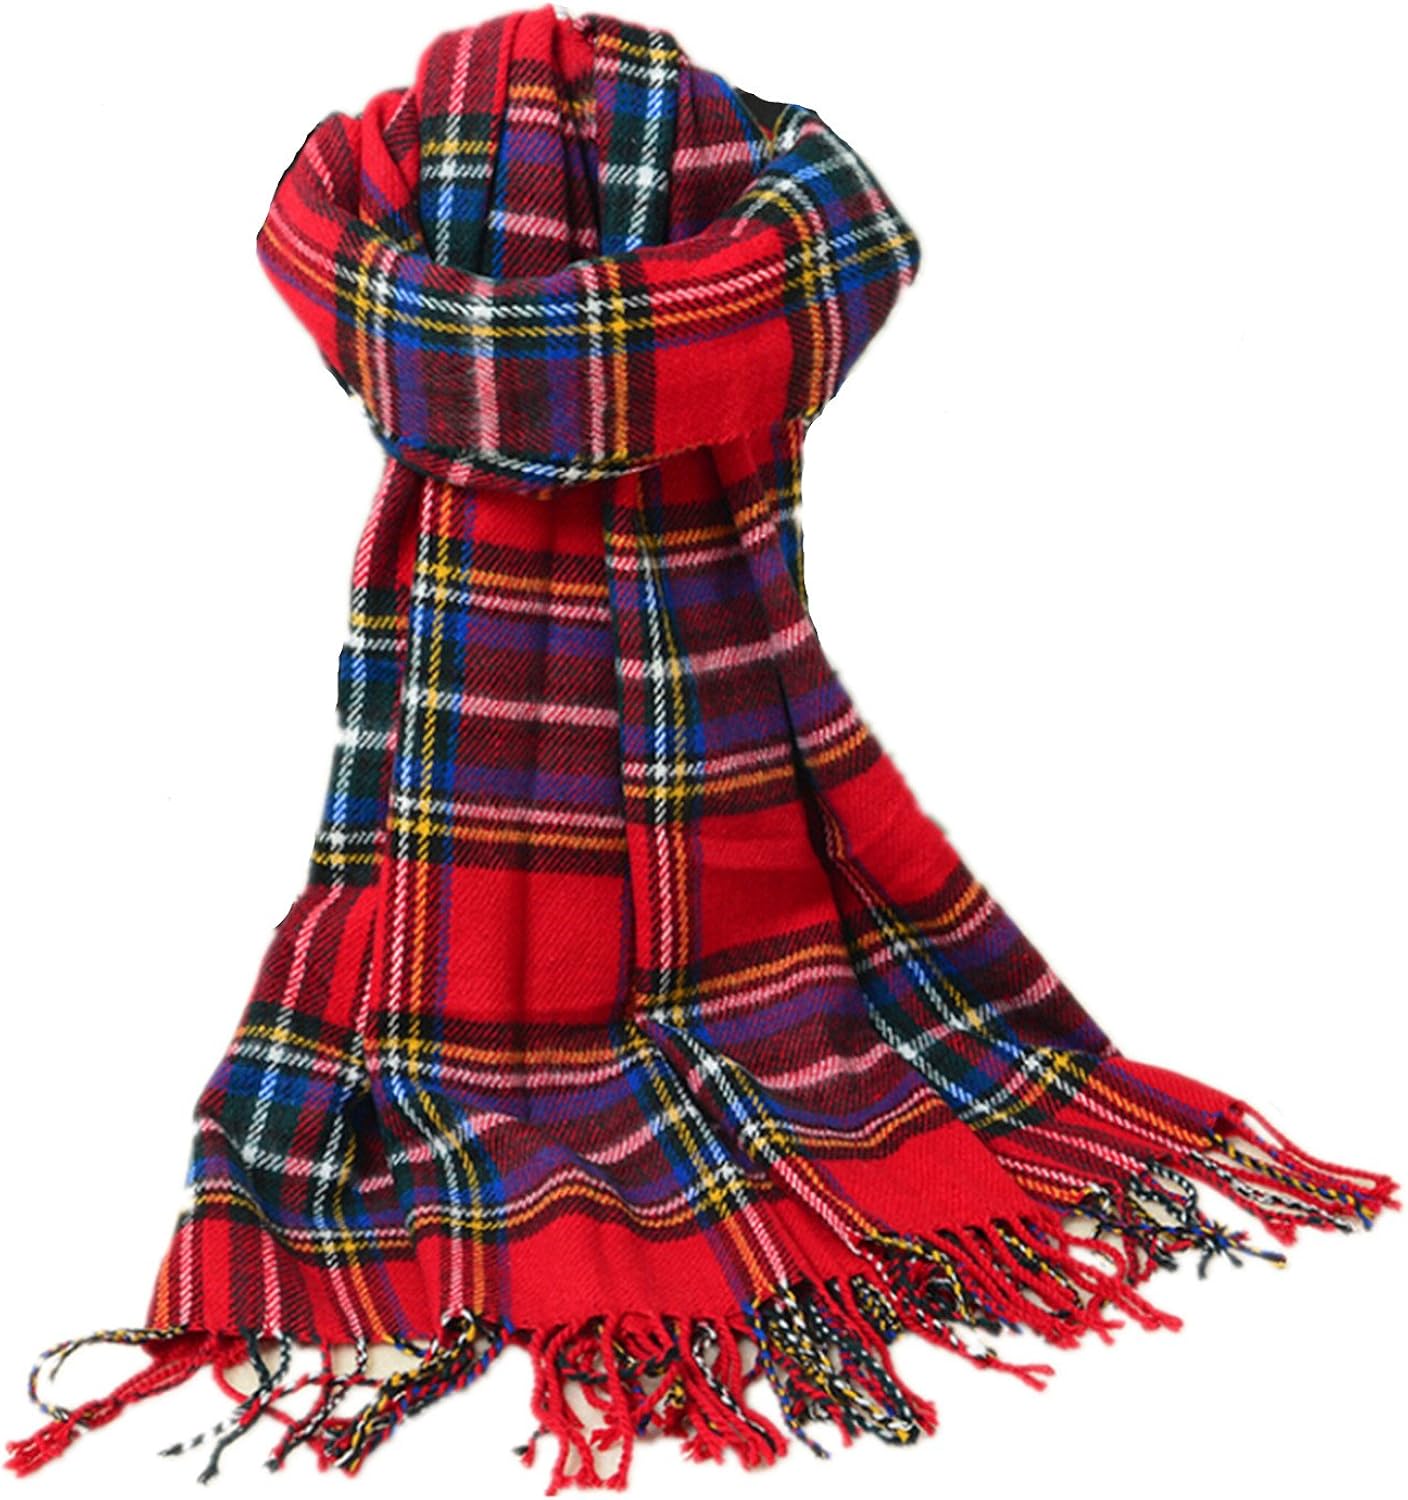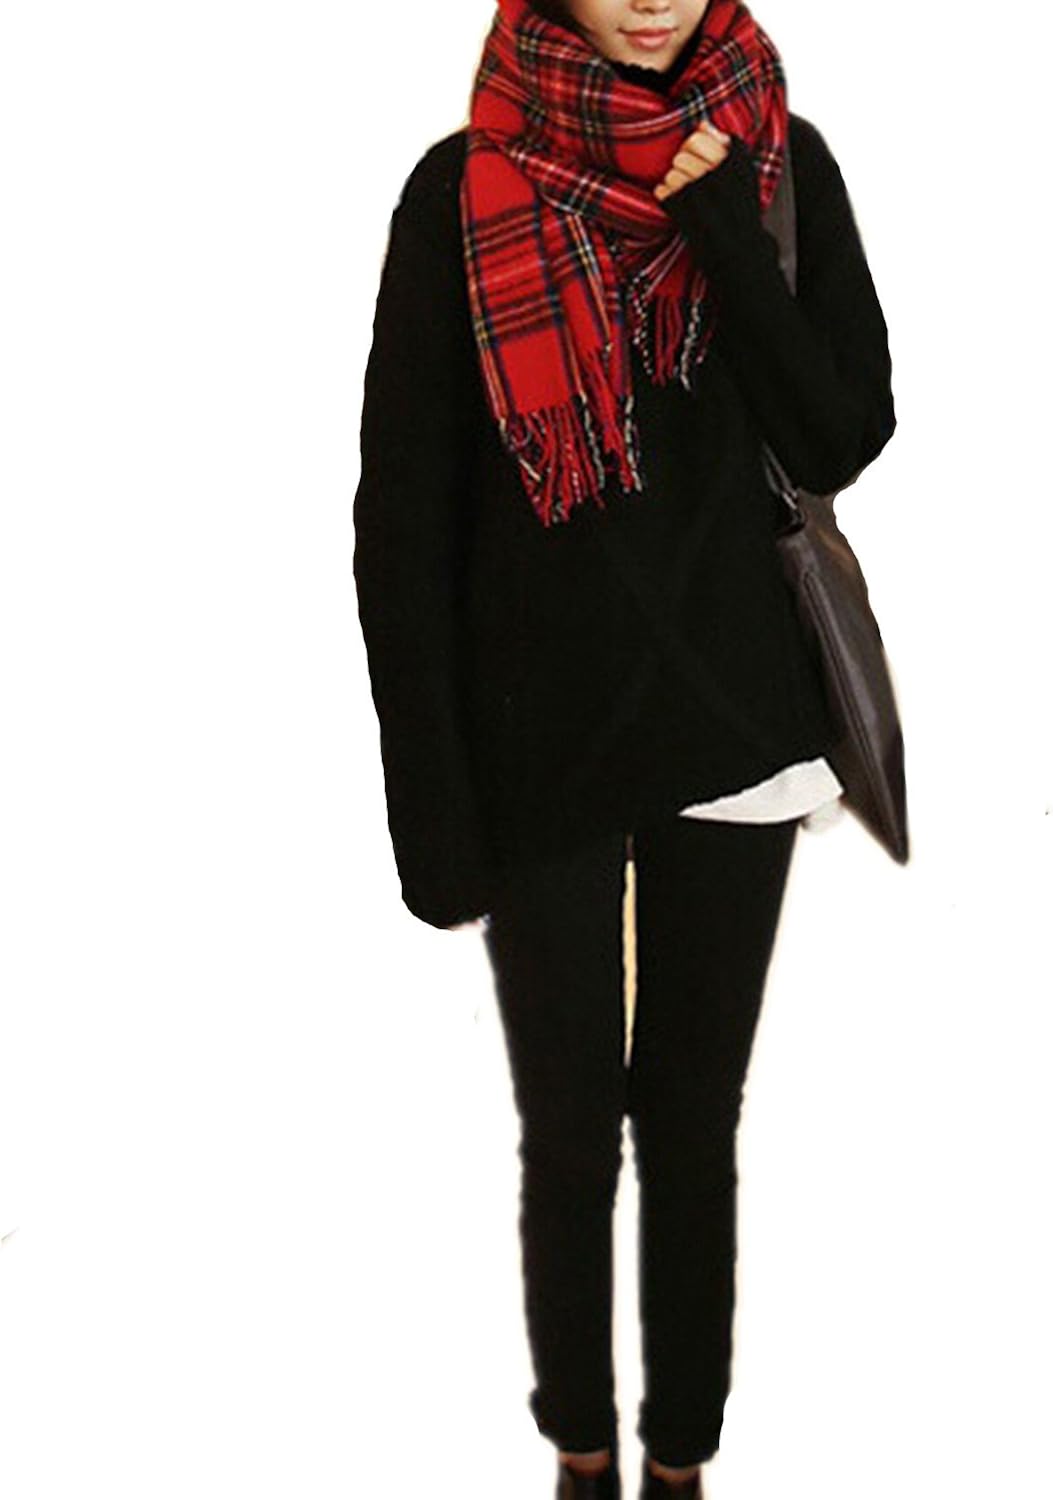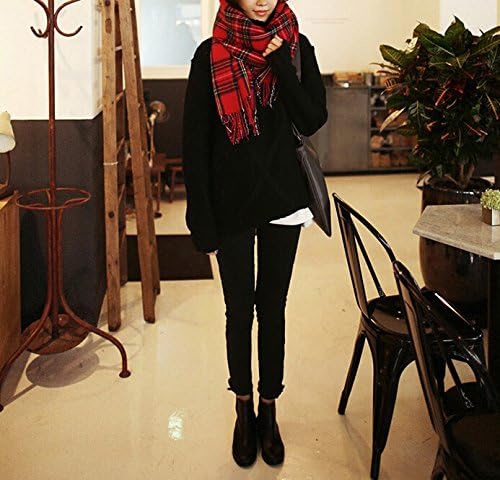
Aircee (TM) Unisex Winter Extra Long Oversized Soft Wrap Shawl Blanket Tartan Plaid Tassel Scarf
Category: AMAZON FASHION
Aircee (TM) Women Autumn Winter Soft Wrap Shawl Blanket Tartan Plaid Tassel Scarf
Features: Hand Wash Only | Plaid Scarves:Extra long women winter Tartan Wrap Scarf Shawl Neck Warmer | Scarf so very soft and cozy | Best gift for Christmas and any festival. | This cozy scarf is perfect for cold weather and Fall companion and Air conditioning room.Great addition to your fall and winter and fall wardrobe. | Size: 31" x 84'' (55x182cm)